Yoichi Doi

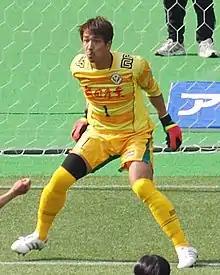
Doi in 2011

is a Japanese former professional footballer who played as a goalkeeper. He played for Japan national team. He is the current goalkeeper coach of J2 League club Yokohama FC.